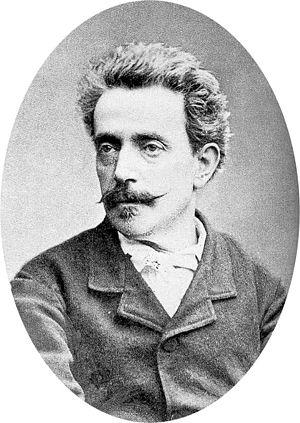
Antonio Ghislanzoni, né le 25 novembre 1824 à Lecco et mort le 16 juillet 1893 à Caprino Bergamasco, est un écrivain, poète et librettiste italien. Son nom est surtout lié au livret d'Aida, opéra de Giuseppe Verdi avec lequel il collabora également à la révision de La forza del destino et de Don Carlo.